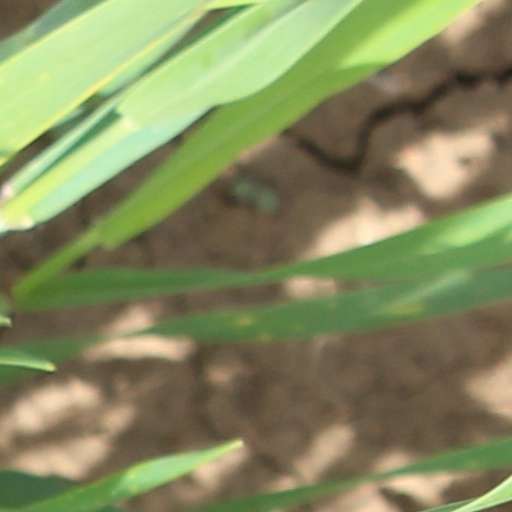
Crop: wheat